Clifford Manua

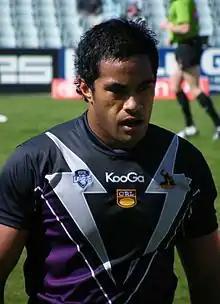

Clifford Manua (born 12 September 1980) is a New Zealand former rugby league footballer who played for the Melbourne Storm in the National Rugby League. He played as a or forward. He joined the Brisbane Broncos team in 2007, and played for their feeder club, the Aspley Broncos.